Mesaimeer

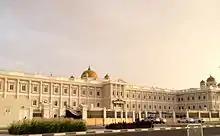
Birla Public School in Mesaimeer

The district is currently represented by Mesaimeer SC, a multi-sports club whose football team competes in the Qatar Stars League.